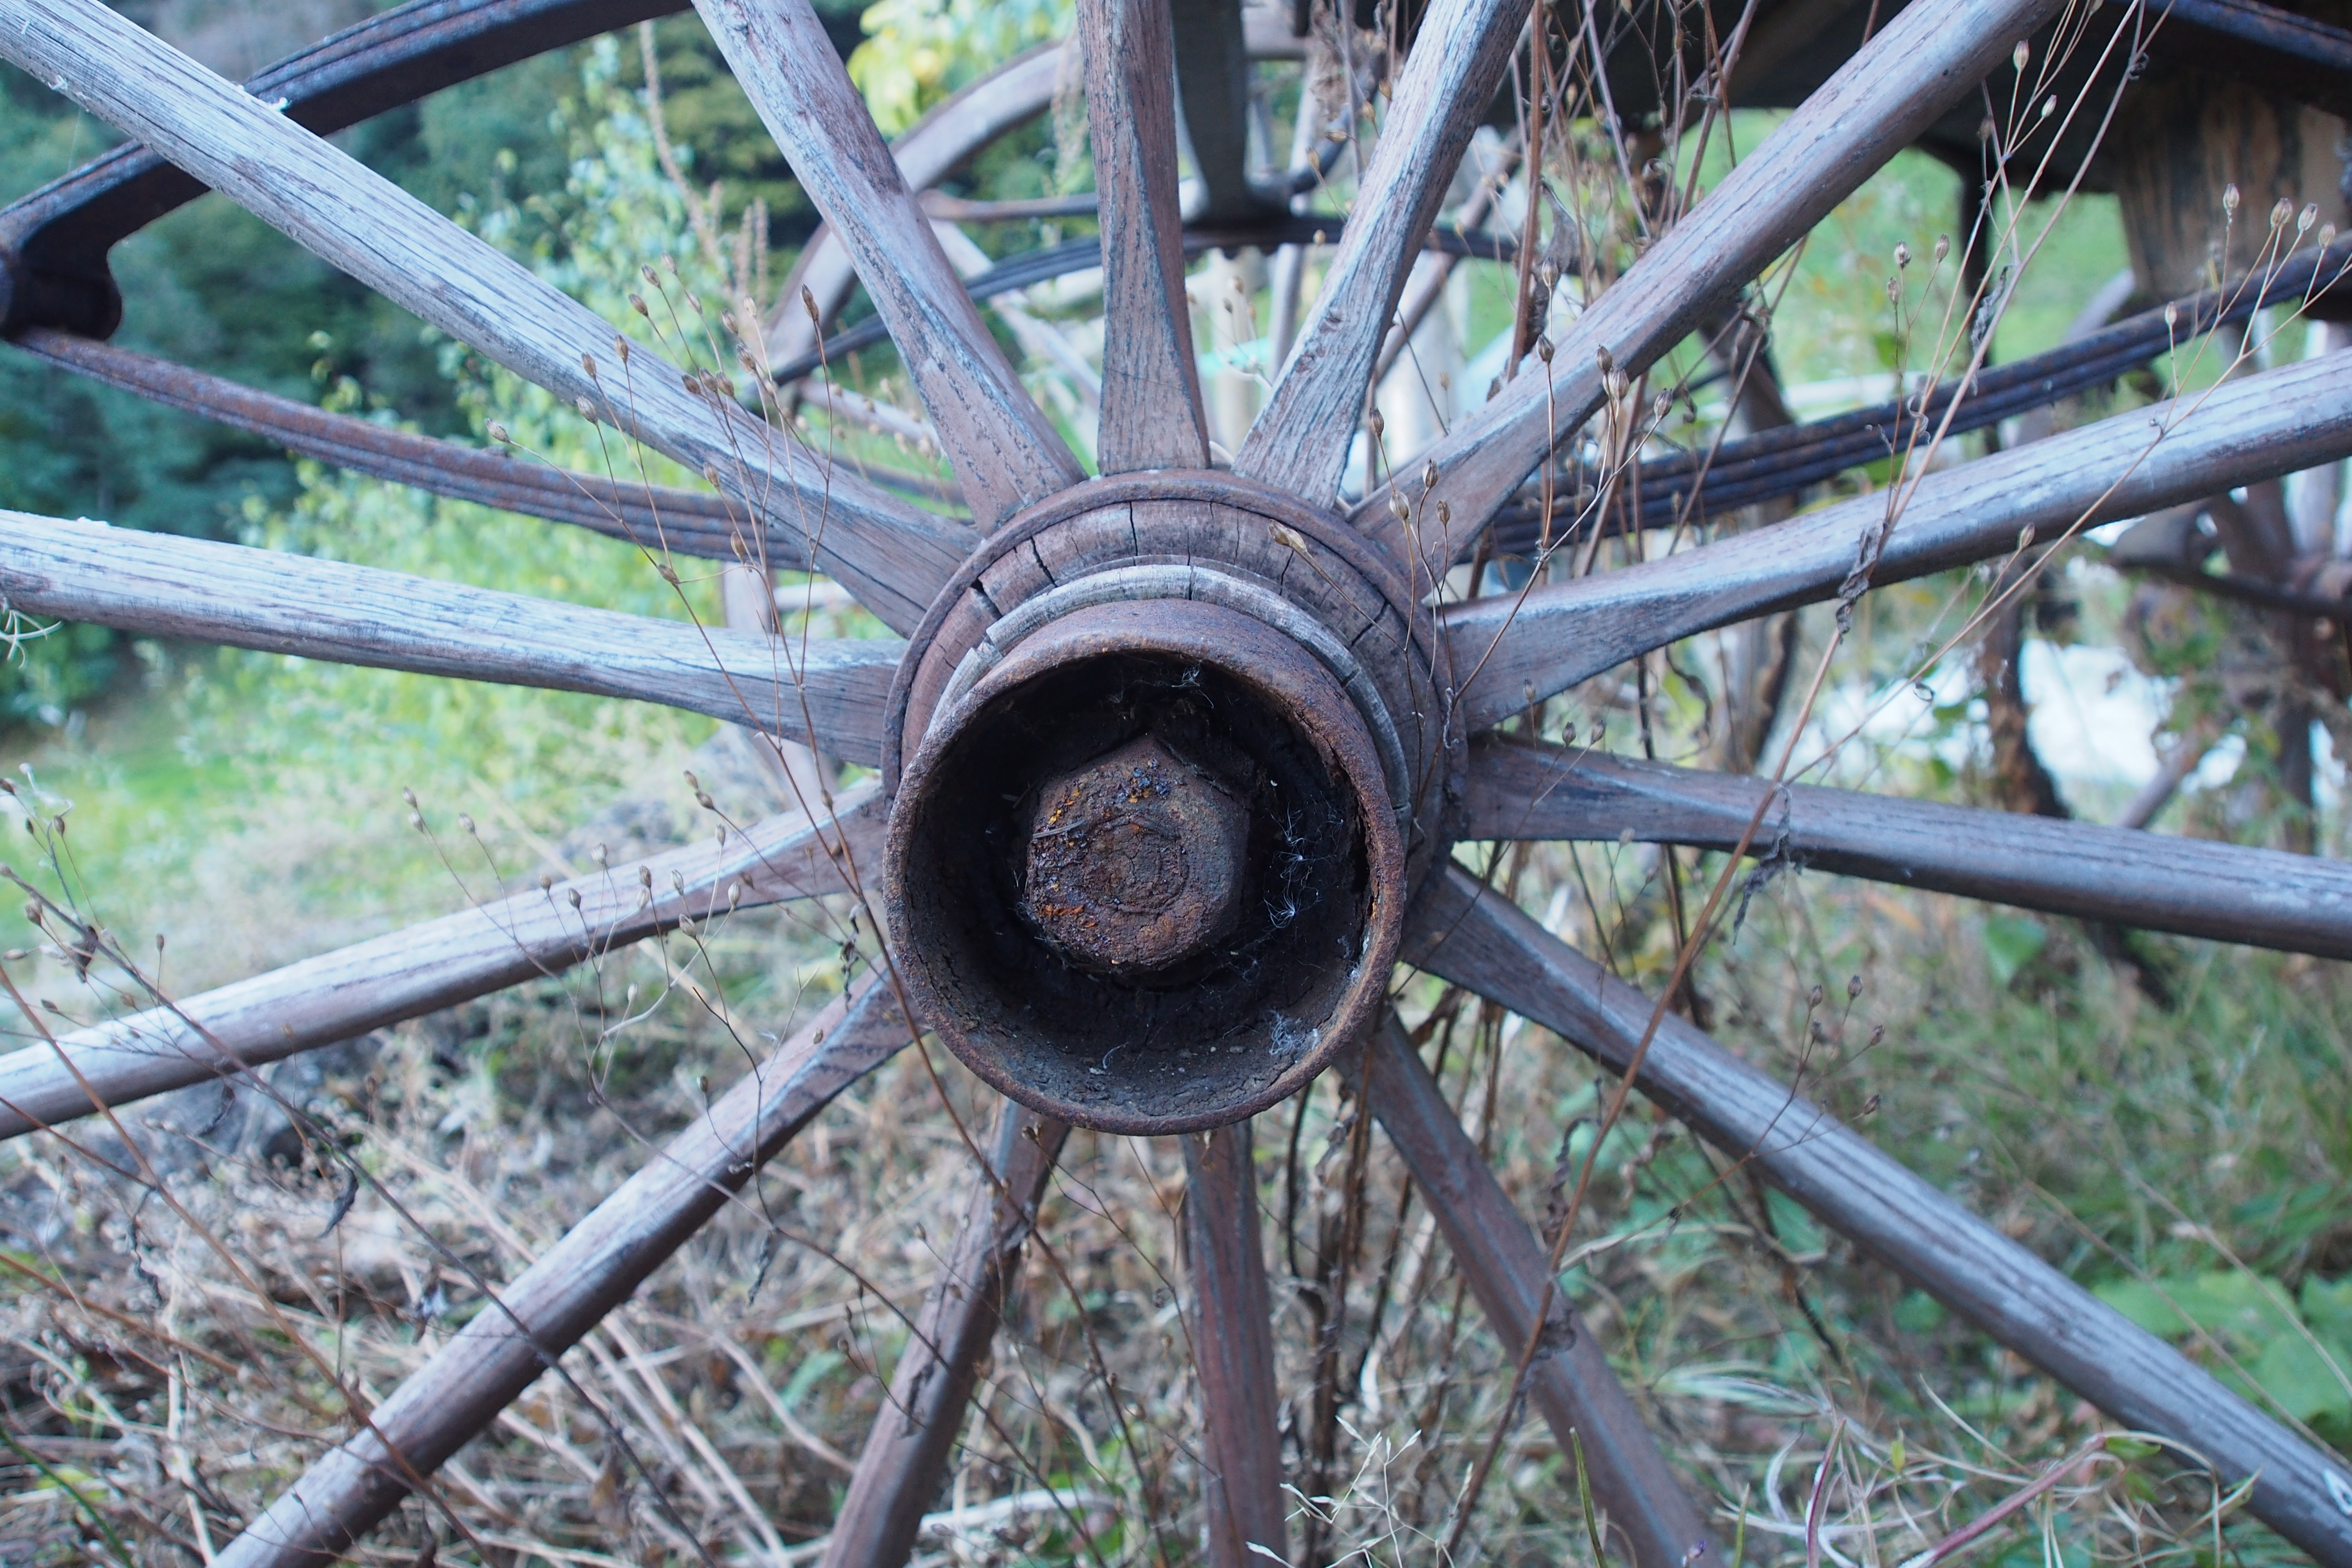
wood, farm, vintage, wheel, flower, bicycle, vehicle, spoke, mountain bike, wooden, rim, coach, aircraft engine